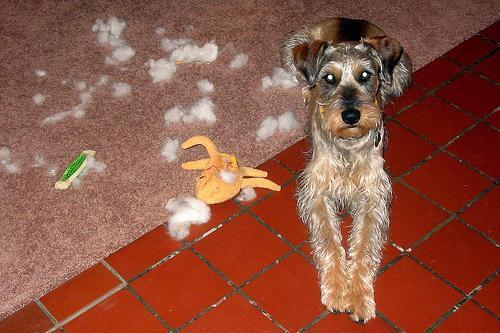
standard_schnauzer